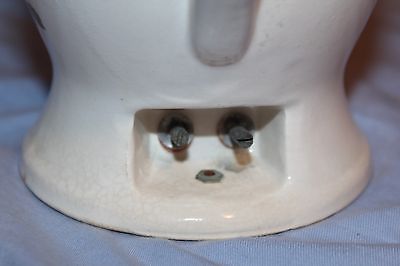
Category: kettle